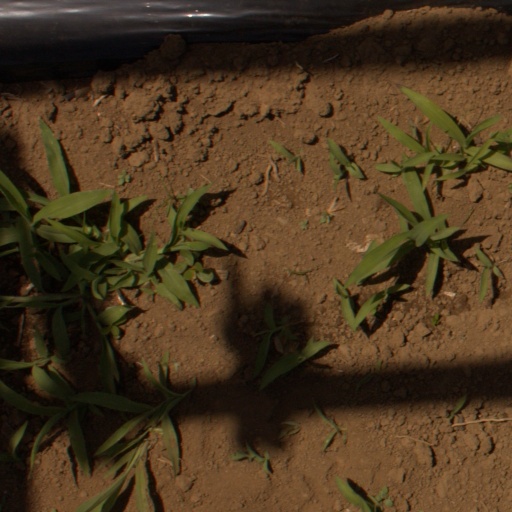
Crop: Jerusalem artichoke